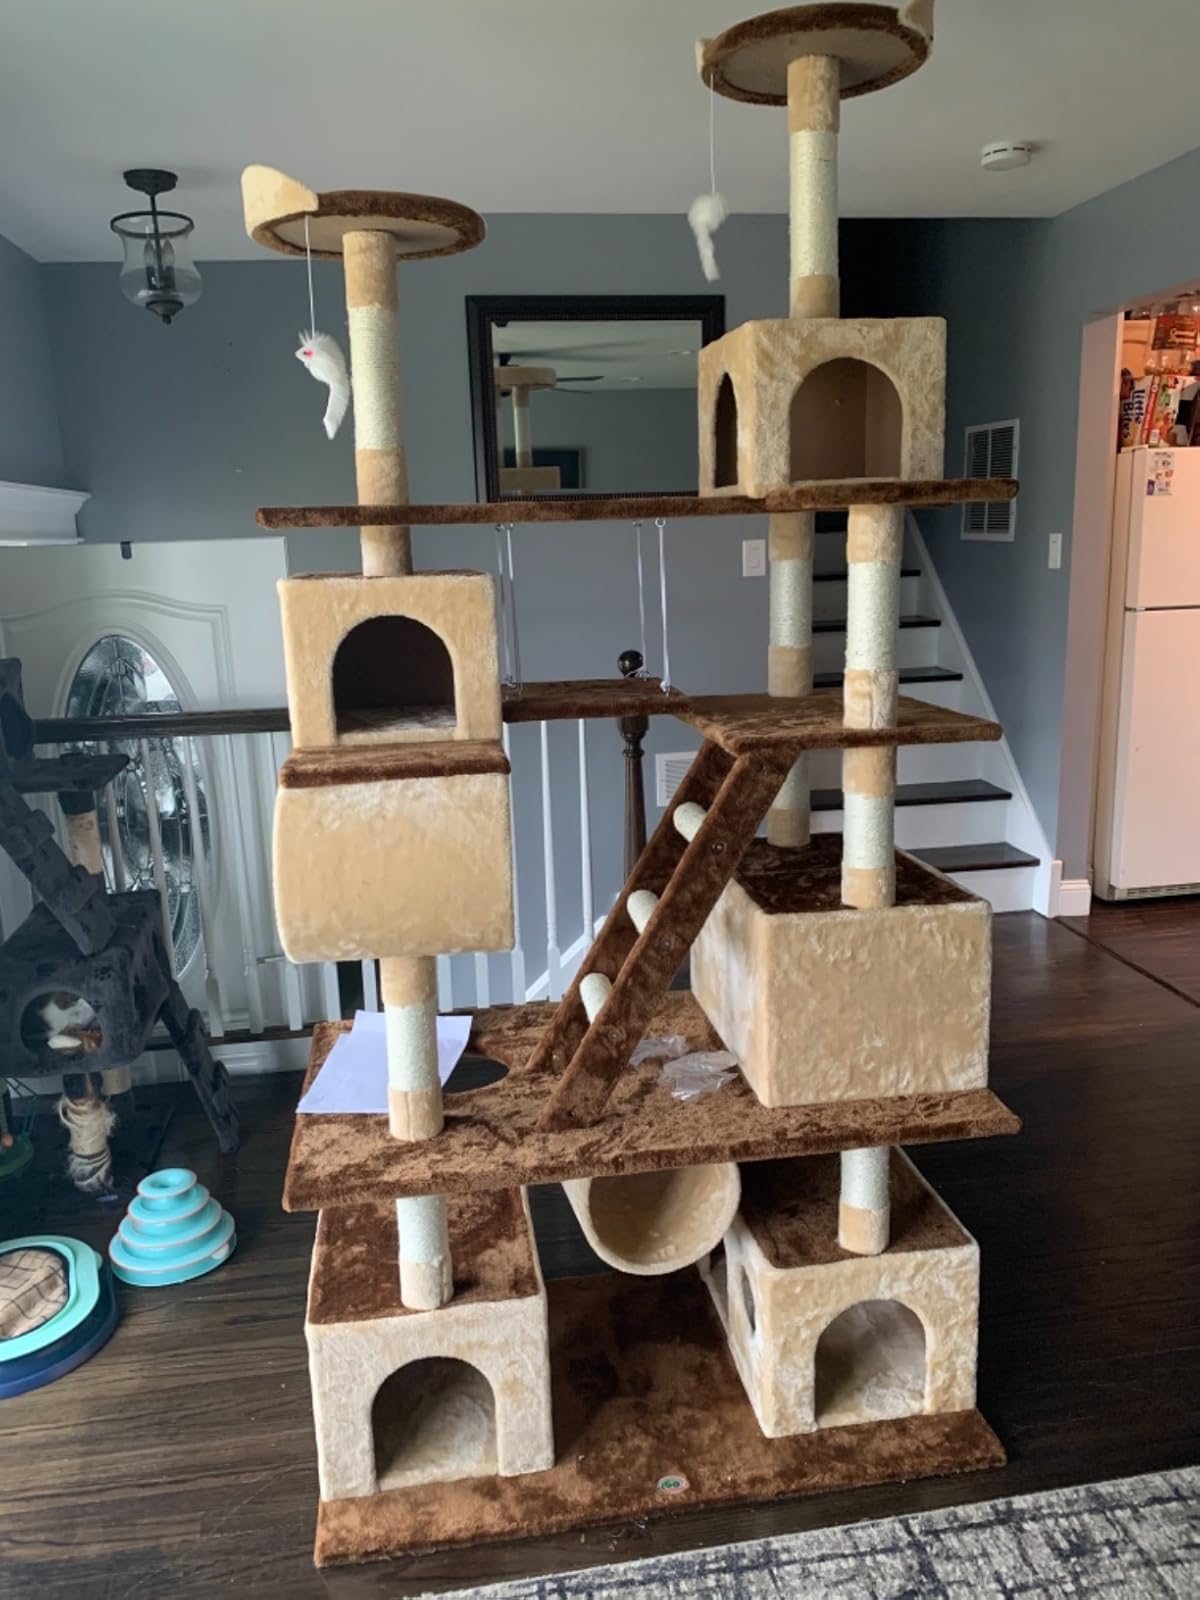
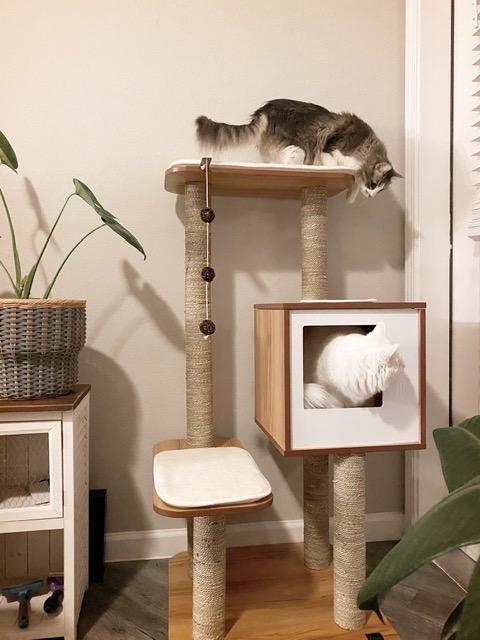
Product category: items_cat tree
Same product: no